List of LGBTQ holders of political offices in New Zealand

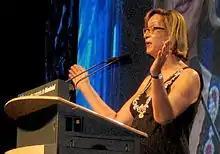
Georgina Beyer was the first openly transgender mayor and Member of Parliament in the world

This is a list of LGBTQIA+ (lesbian, gay, bisexual, transgender and intersex) holders of political offices in New Zealand.